Concession road

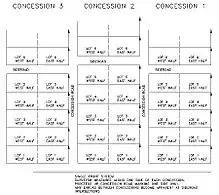
Single-front survey example (Ontario)

In a "double-front" survey, lots were measured from the front of the concession to a midpoint, and then from the back of the concession to the midpoint. This makes the road junctions even, but any errors result in jogs at the midpoint of the side road. Example Even-Intersection Jogged-Sideroad in Double Front Township